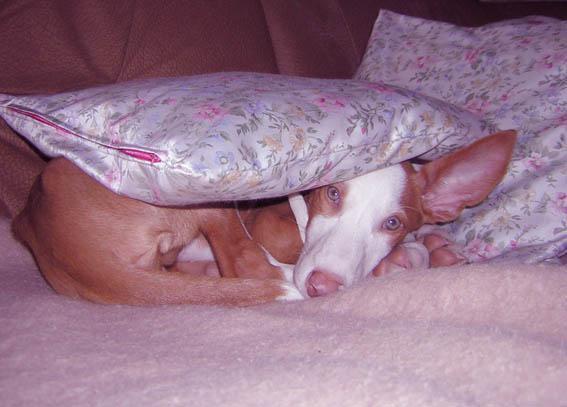
Ibizan_hound